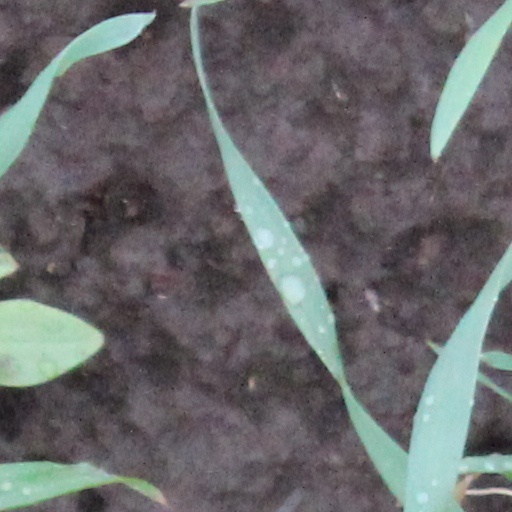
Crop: wheat